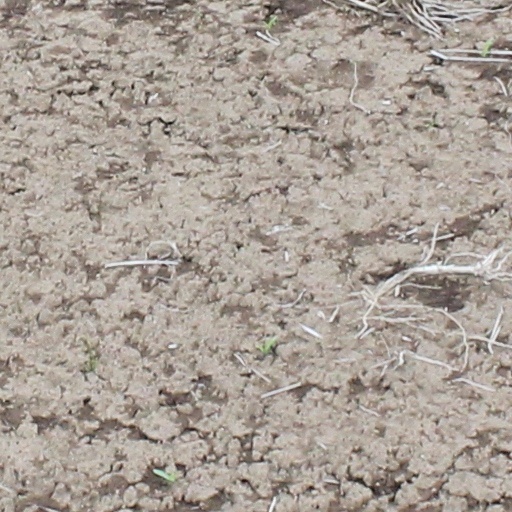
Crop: wheat